Gilberto Barragán Balderas

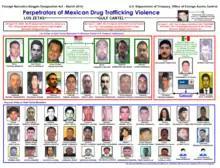
Gilberto Barragán Balderas pictured within the leadership chart of the Gulf Cartel and Los Zetas

The indictment also detailed that on or around 30 November 2007 in Colón, Panama, Barragán Balderas along with Costilla Sánchez, Mario Ramírez Treviño, Samuel Flores Borrego and other members of La Compañía shipped approximately of cocaine with the intent of distributing it in the U.S. In a phone conversation on or around 8 December 2007, Barragán Balderas and Flores Borrego discussed the seizure of the shipment in Panama. They talked about who was responsible for the seizure and how the merchandise was to be recovered. In a phone conversation on or around 18 February 2008, Barragán Balderas and Flores Borrego discussed two cocaine deals. In their first conversation, they discussed a cocaine shipment. In their second conversation, they talked about the distribution of of cocaine from McAllen, Texas, to Tennessee. According to the indictment, Barragán Balderas expected a payout of US$23,000 for each kilogram sold. About a month later, on 4 March 2008, Barragán Balderas and Flores Borrego discussed a marijuana handover of intended for four suspects. of marijuana were given to Jaime González Durán, another high-ranking member of La Compañía. Barragán Balderas and Flores Borrego discussed storing the marijuana with Juan Reyes Mejia-González and other unnamed suspects. The U.S. government again ordered Barragán Balderas to forfeit his earnings from these drug transactions or forfeit other assets to make up the total value.